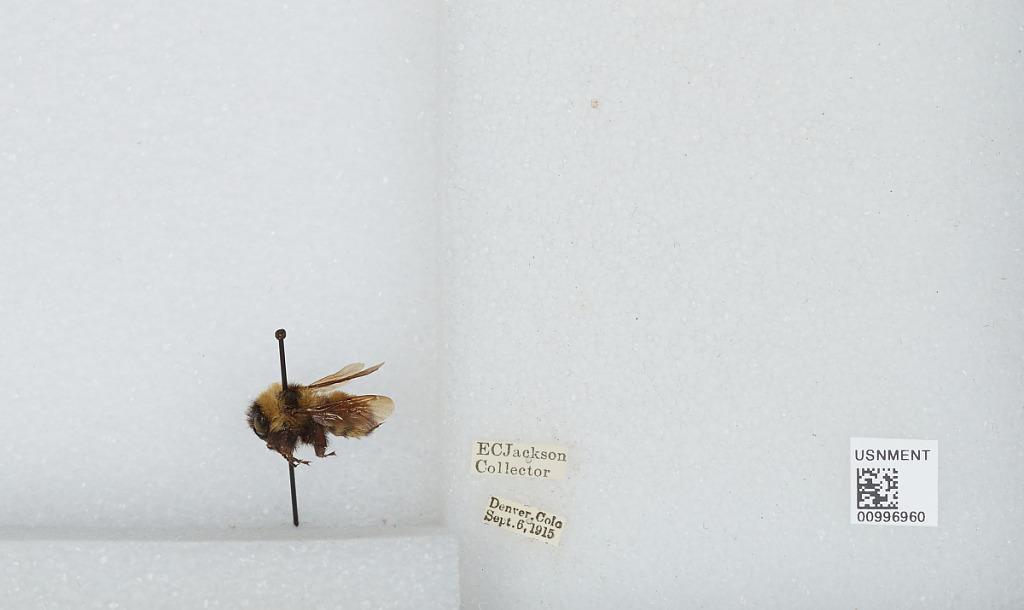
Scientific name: Bombus (Fervidobombus) fervidus fervidus (Fabricius)
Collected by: E. Jackson
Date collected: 1915-9-6
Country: United States
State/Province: Colorado
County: Denver
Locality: Denver
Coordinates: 39.7619, -104.881